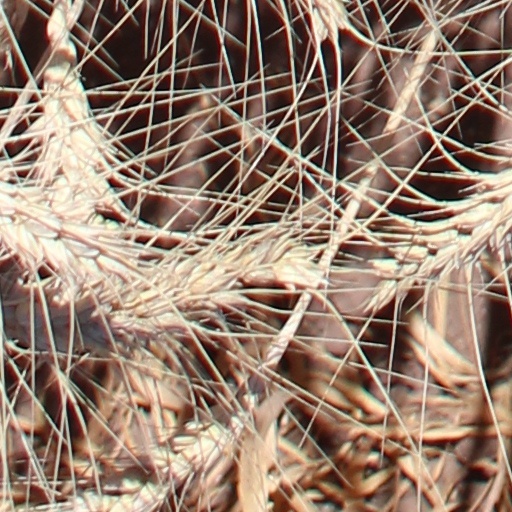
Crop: wheat